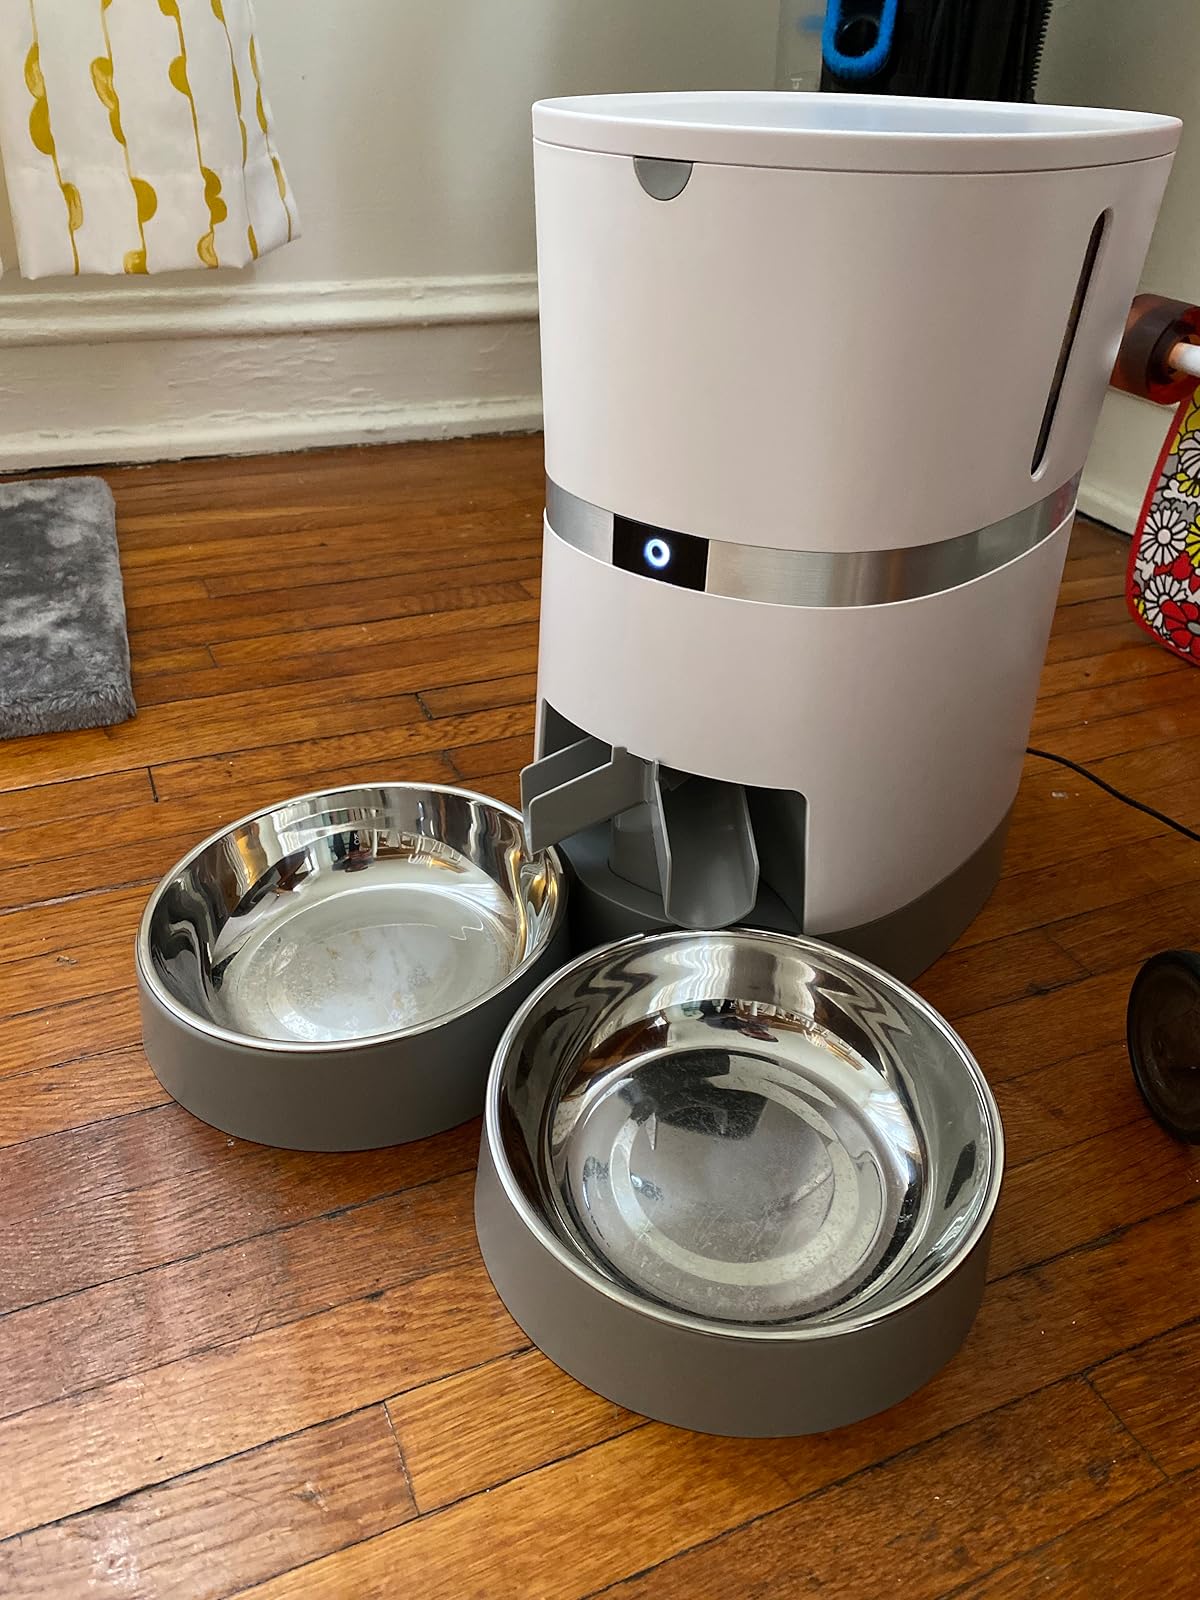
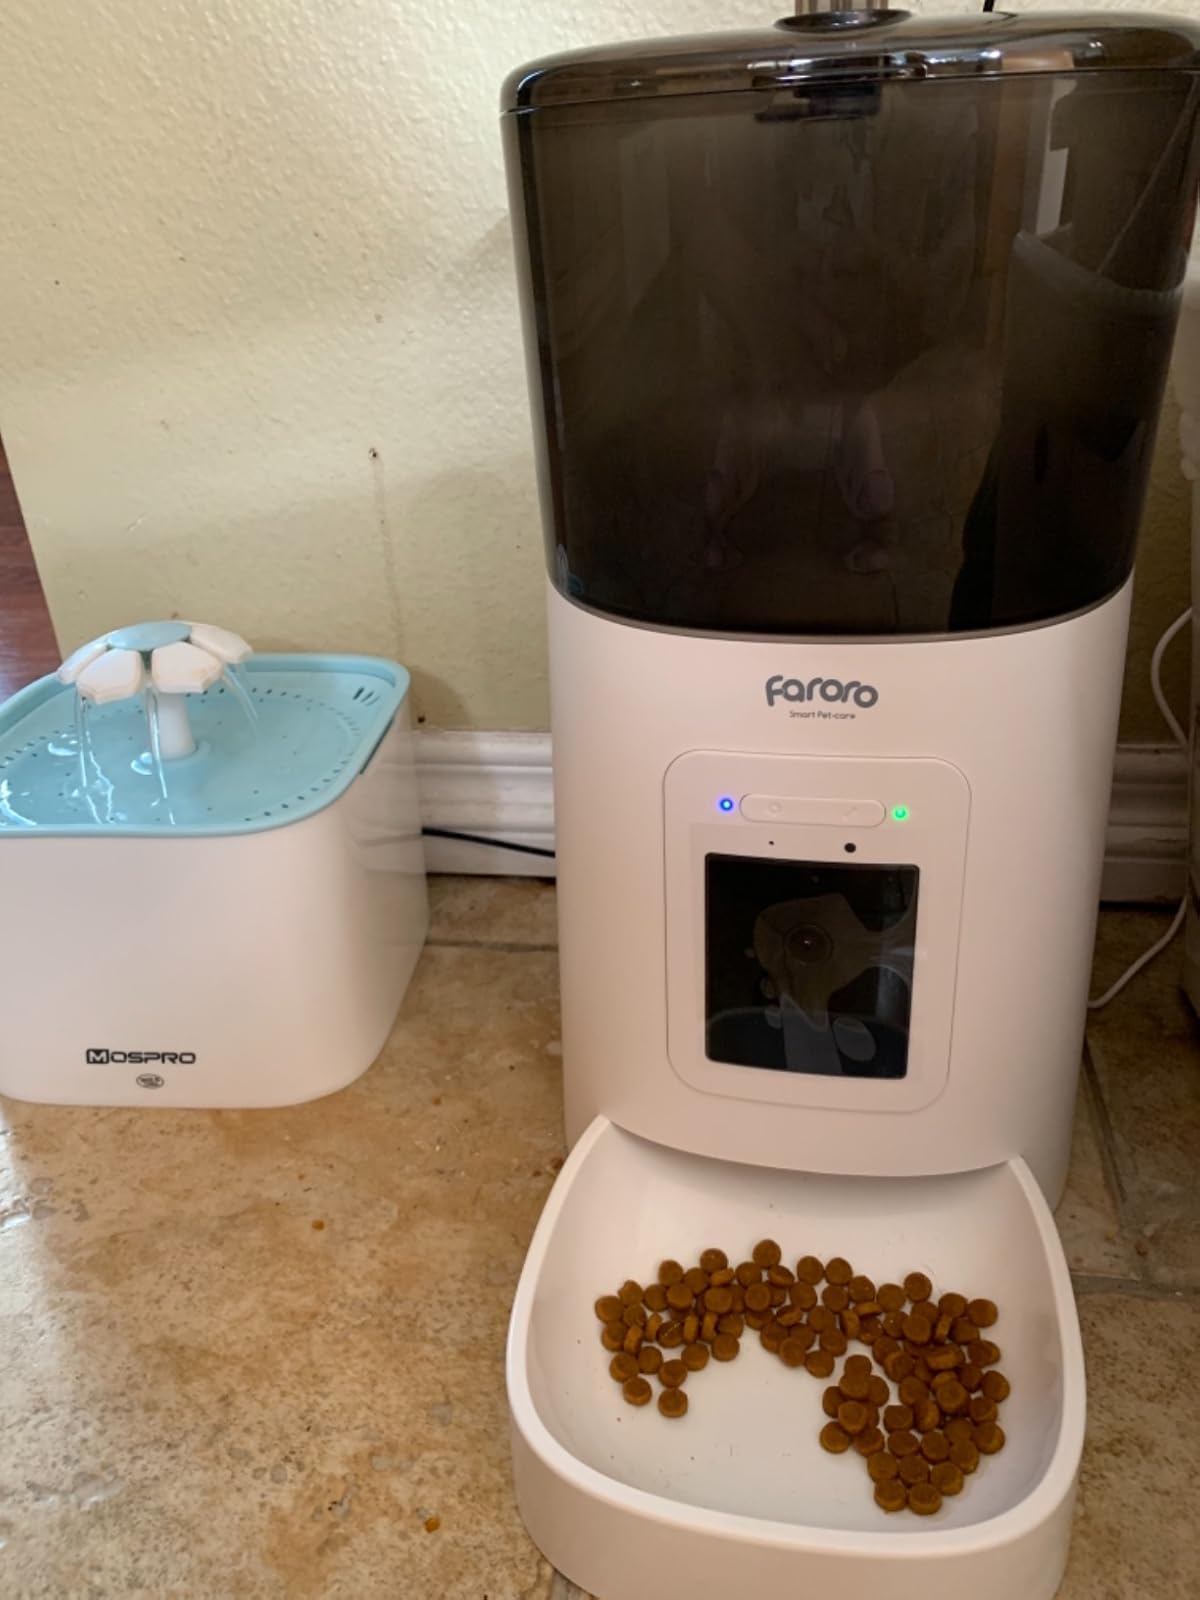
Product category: items_feeder
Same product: no